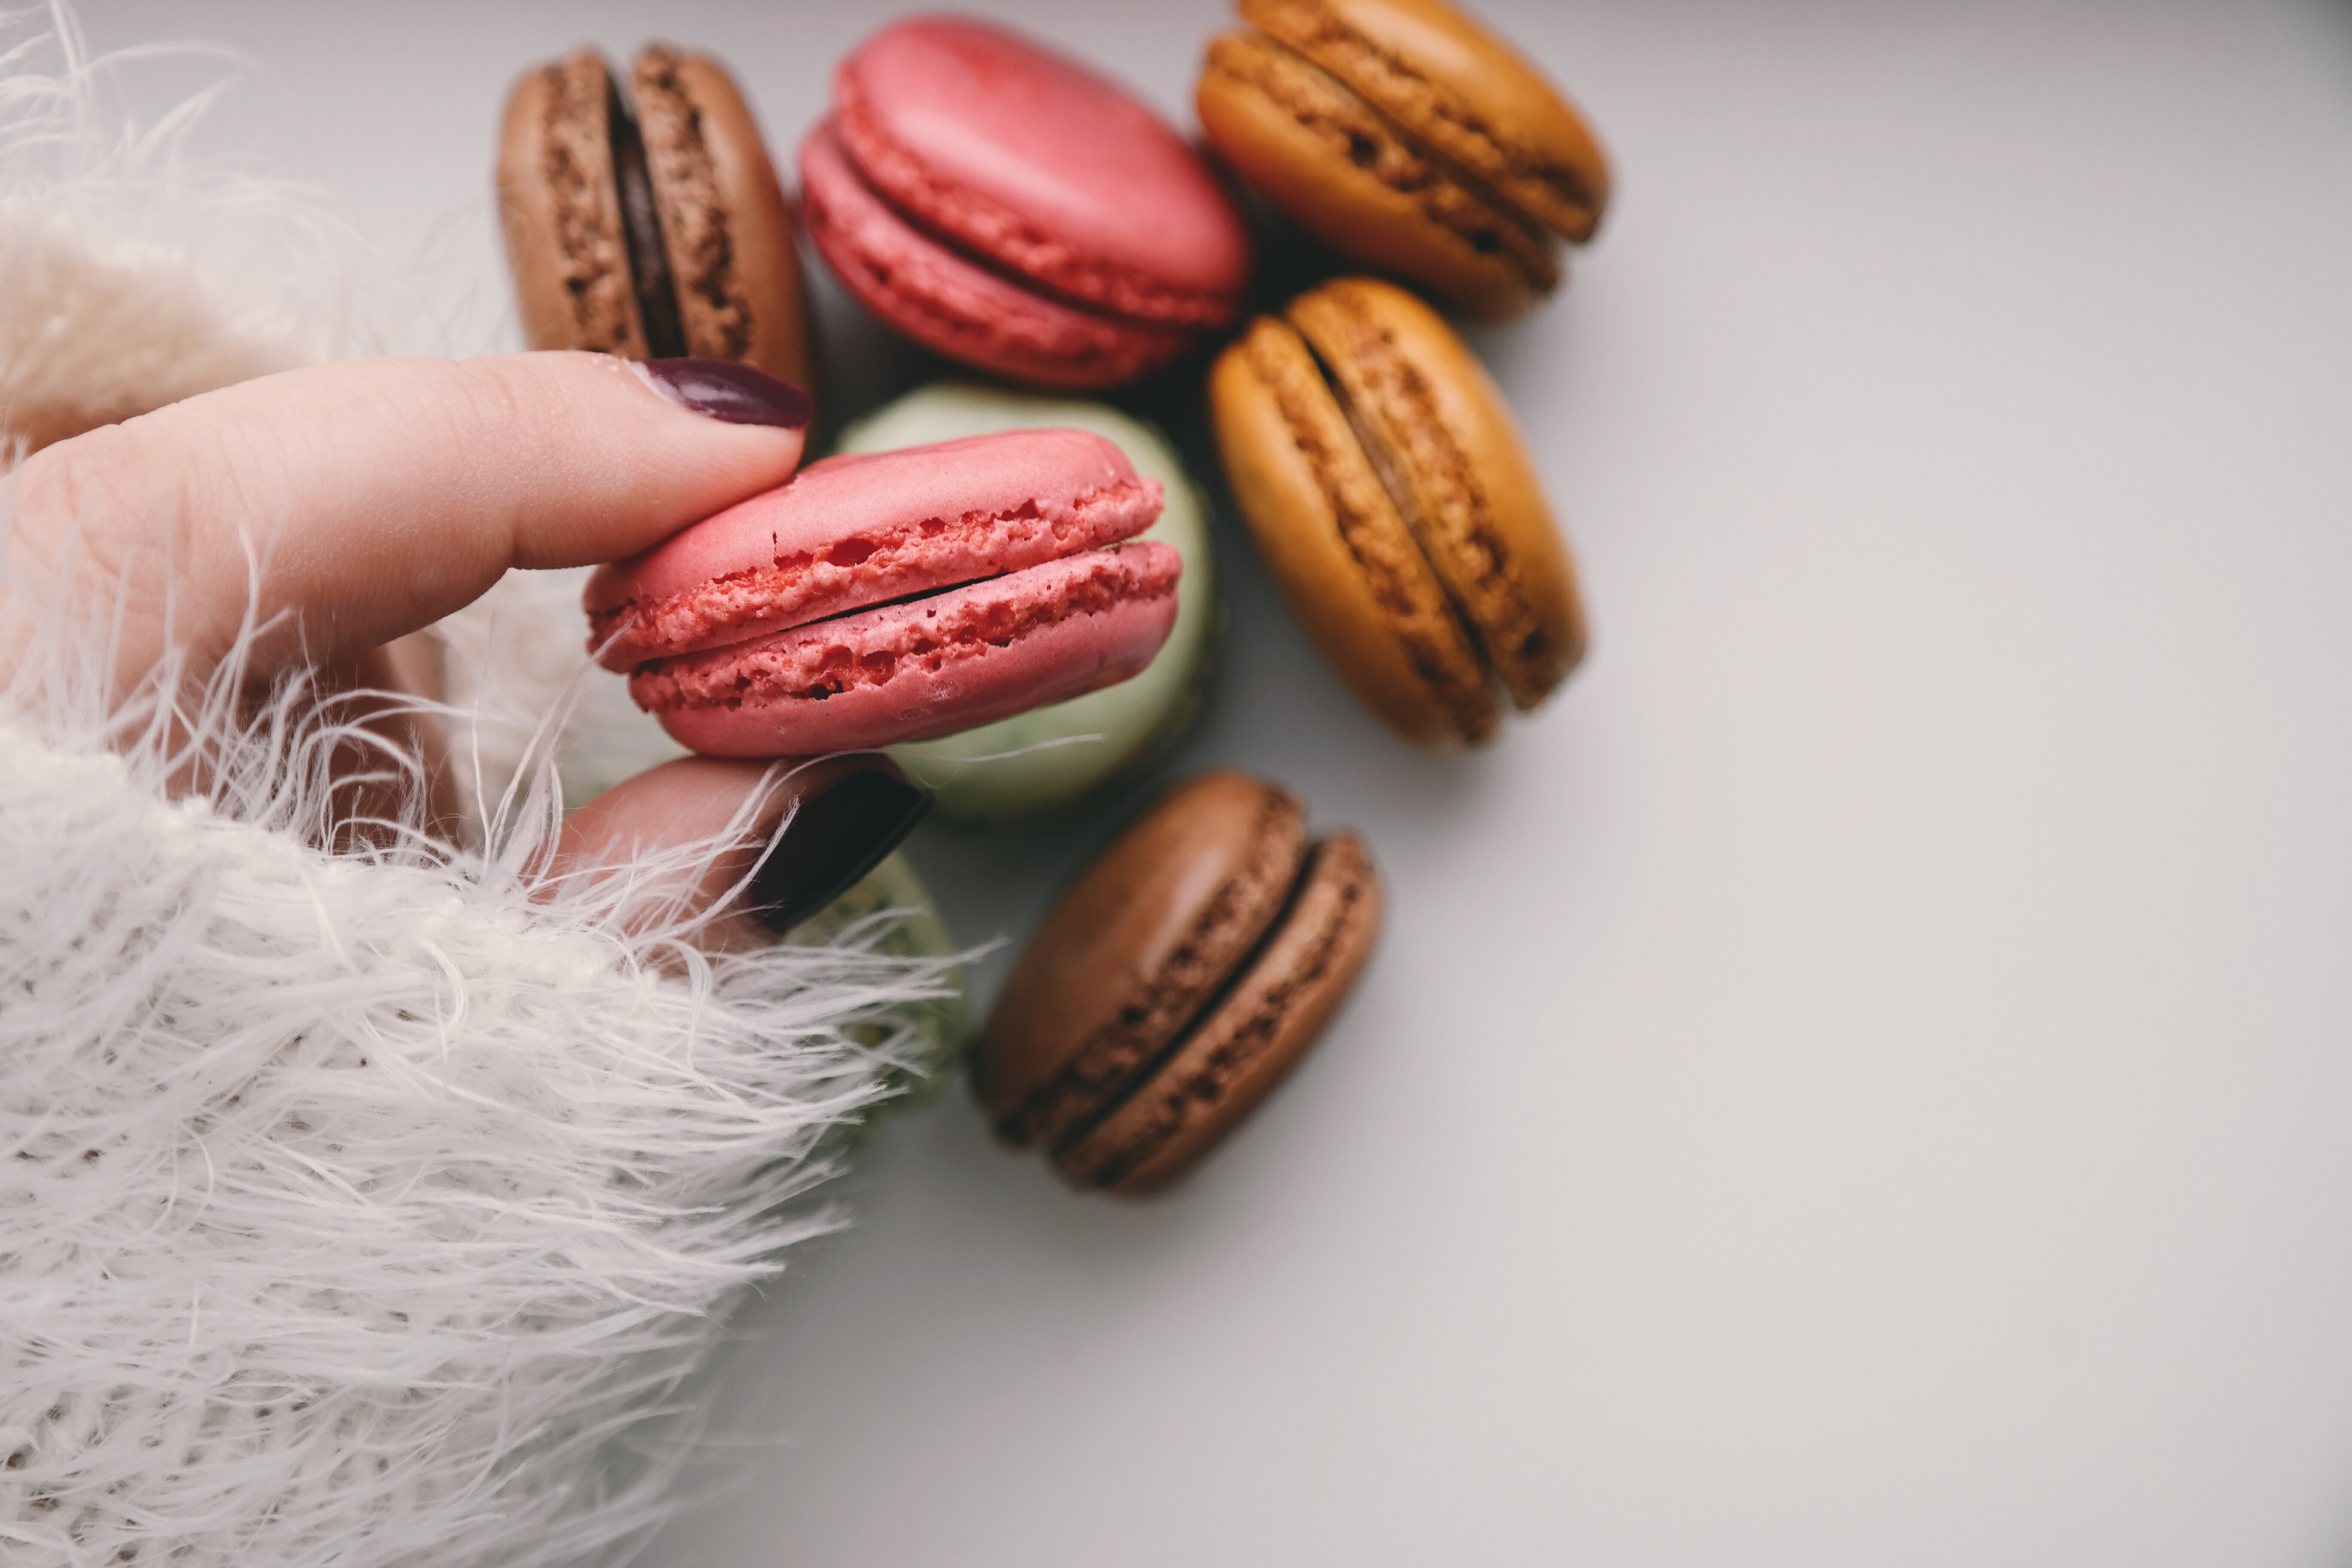
hand, sweet, food, produce, macaroon, dessert, holding, close up, sweetness, flavor